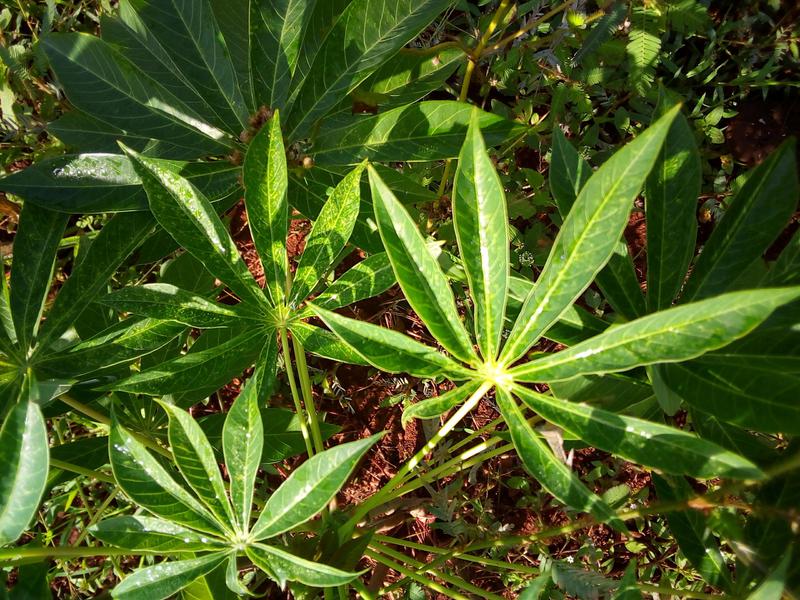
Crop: cassava
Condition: healthy